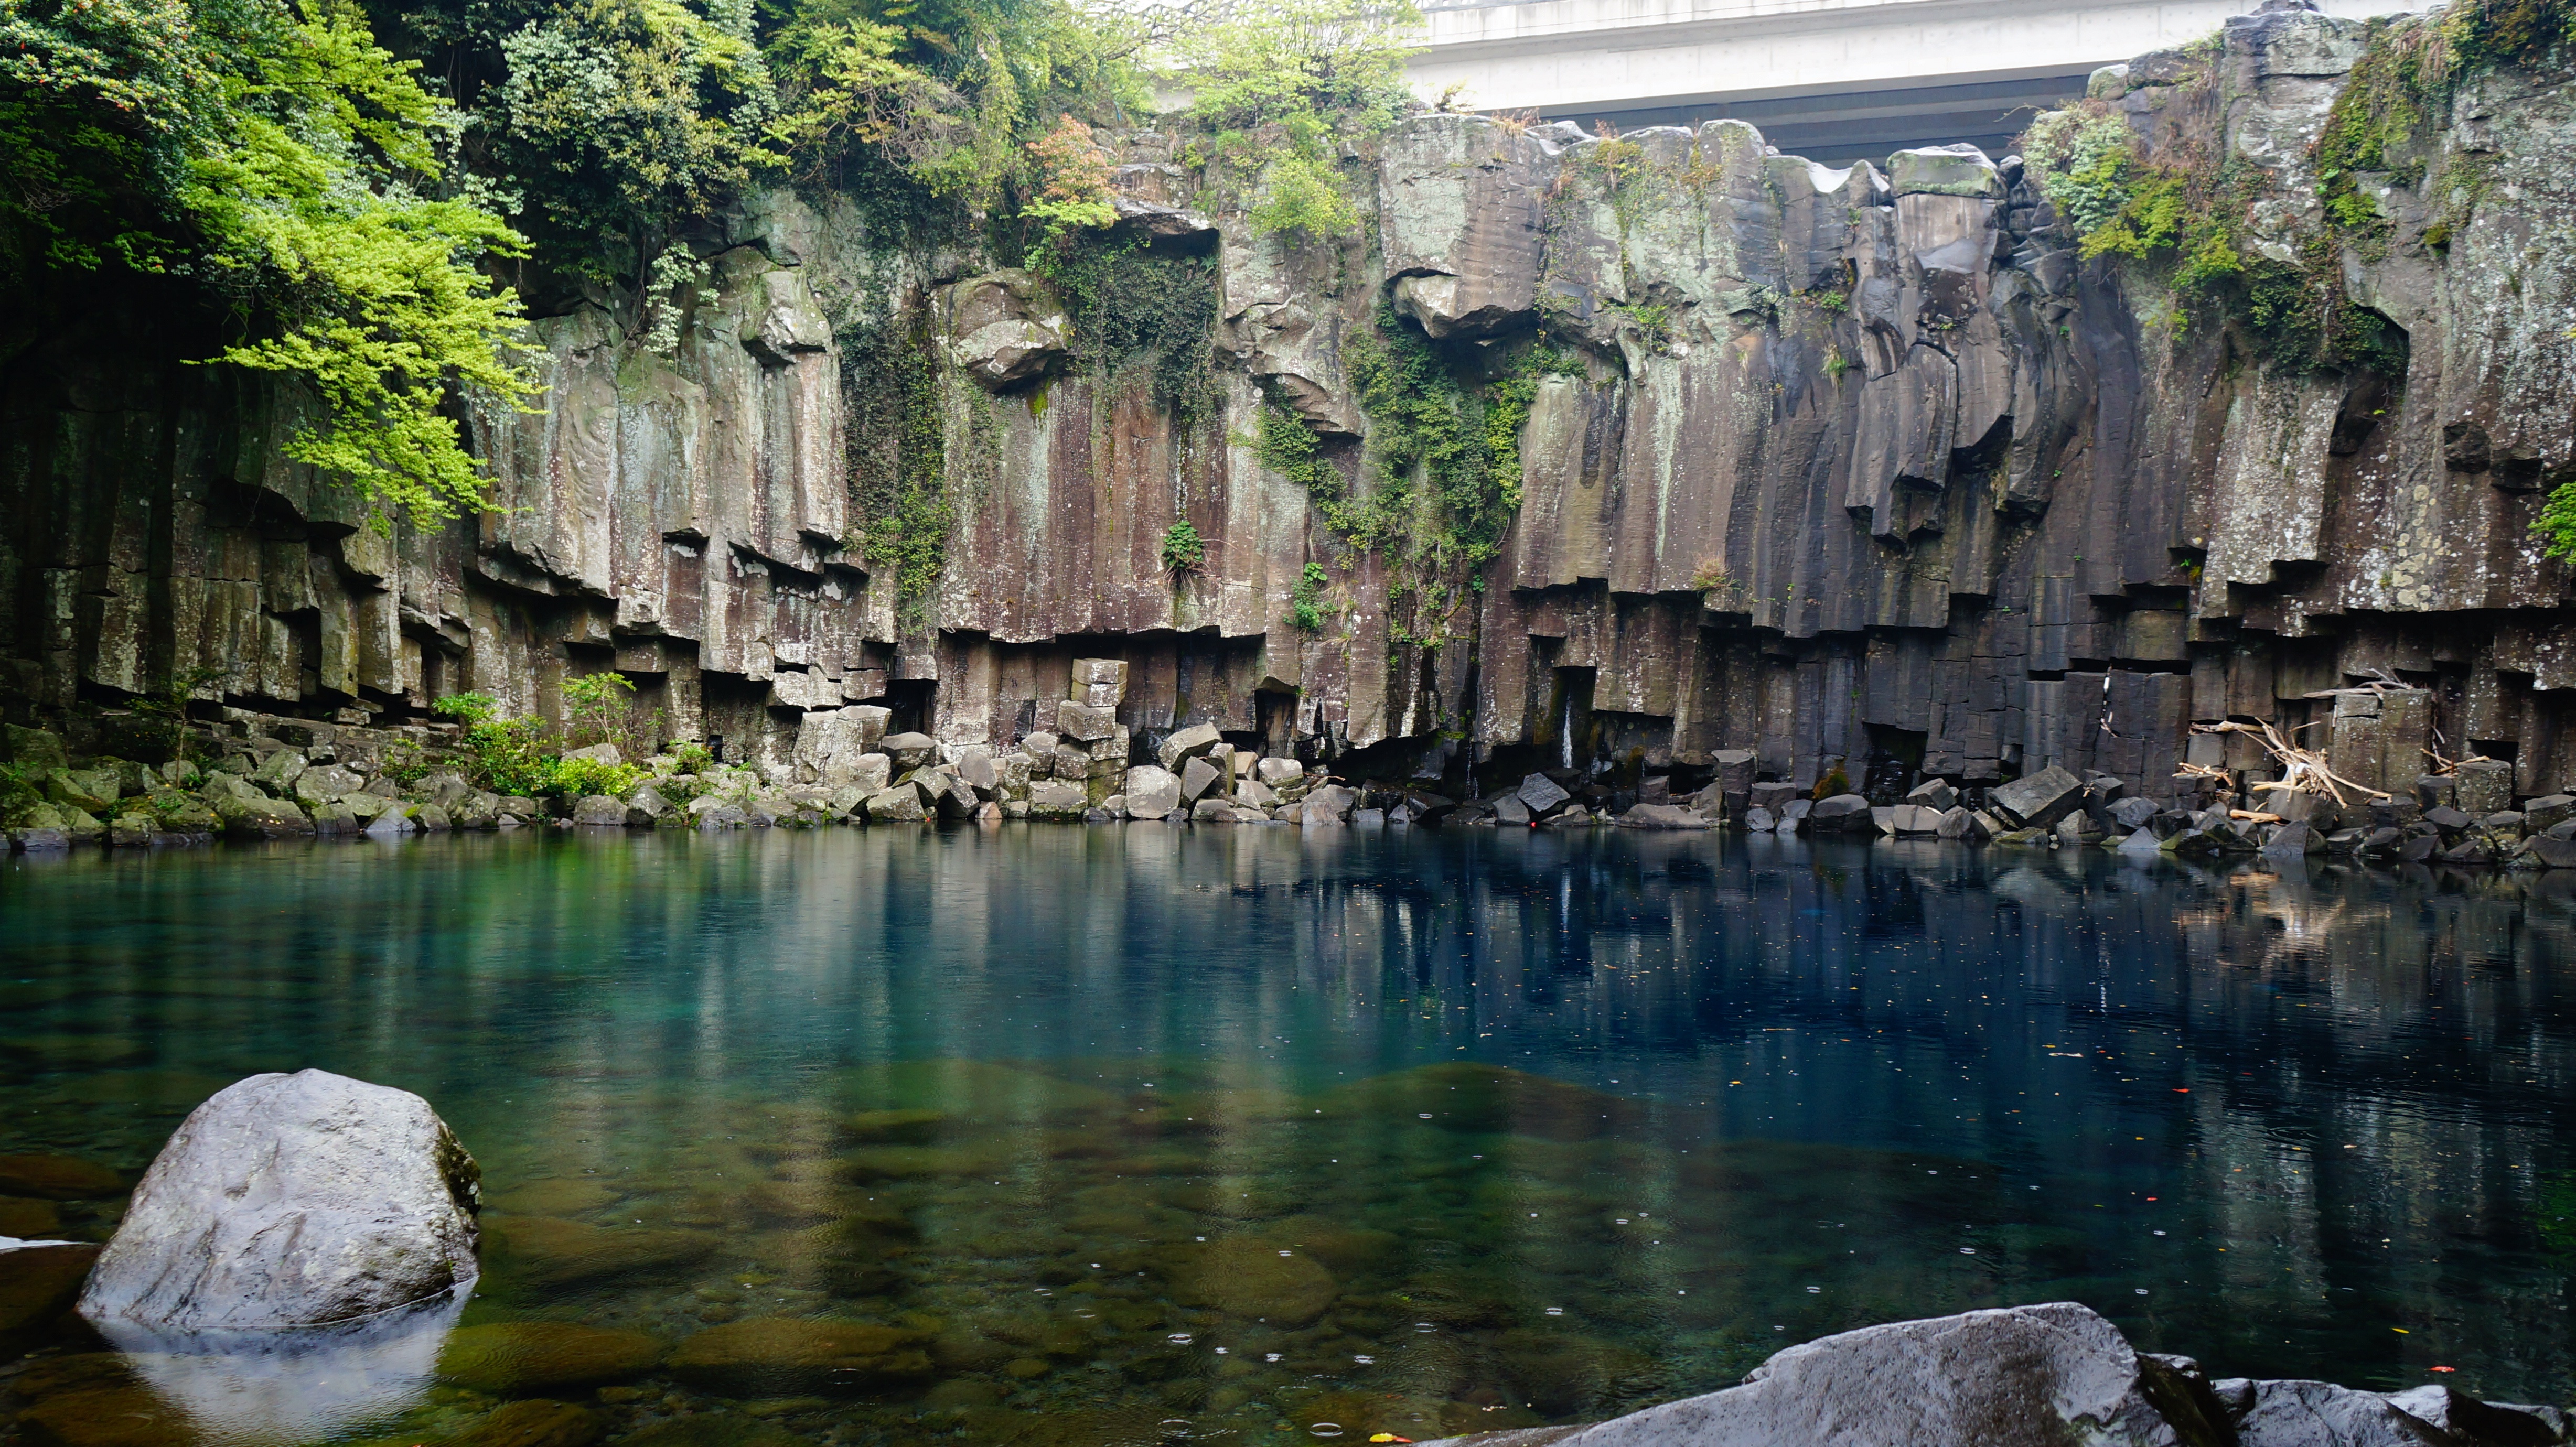
water, rock, waterfall, formation, reflection, terrain, water feature, cheonjeyeon, jeju island falls cheonjeyeon, jeju cheonjeyeon falls, cheonjeyeon falls